2012 Empire State Building shooting

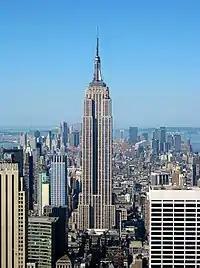
The Empire State Building

On Friday, August 24, 2012, at approximately 9:03 a.m. EDT, at the 33rd Street side of the Empire State Building, Jeffrey Johnson, a clothing designer who had been laid off, emerged from hiding behind a van, pointed a .45-caliber semiautomatic handgun at a former co-worker's head, and fired one round. Once the victim fell to the ground, Johnson stood over him and fired at him four more times, killing him. A coworker of the victim said she witnessed Johnson walk up to him and pull a gun out of his jacket.